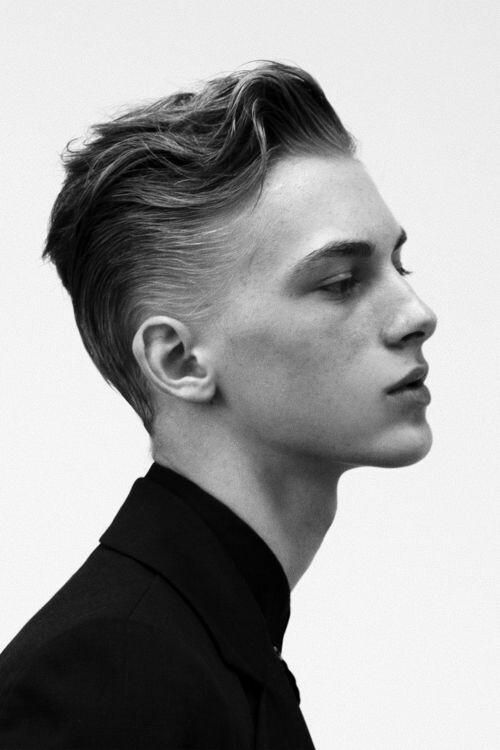
Portrait style: Real Portrait